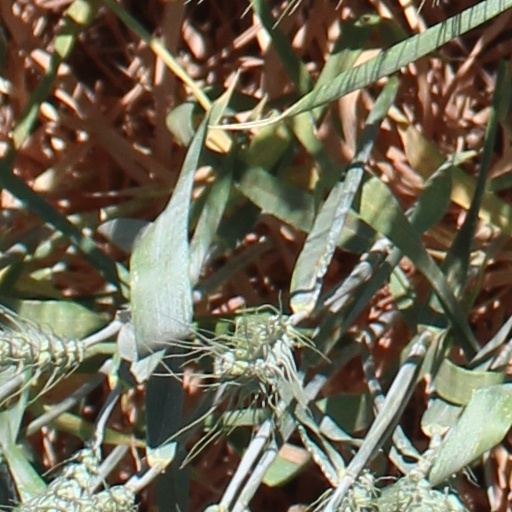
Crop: wheat